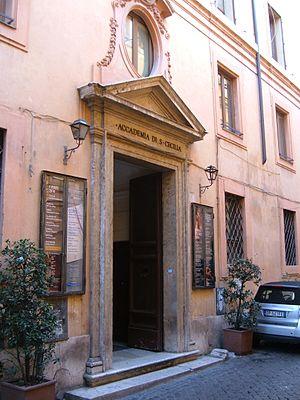
L'Académie nationale Sainte-Cécile, en italien Accademia nazionale di Santa Cecilia, est une institution musicale italienne actuellement située à Rome en Italie. Créée en 1585 par la bulle papale Ratione congruit émise par Sixte V, elle est l'une des plus anciennes sociétés musicales au monde. Elle gère depuis 1908, l'orchestre de l'Académie nationale Sainte-Cécile.